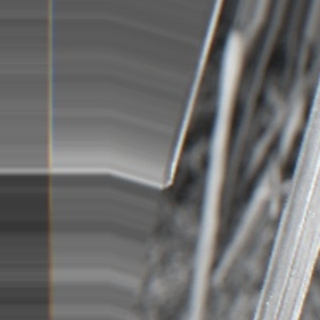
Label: sugarcane_bacterial_blight